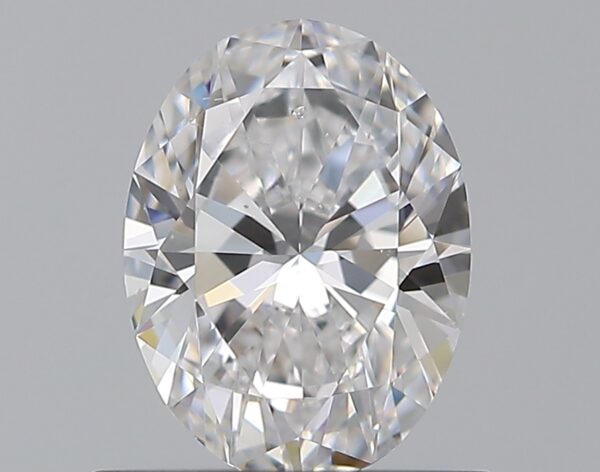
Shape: oval
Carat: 0.7
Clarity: SI1
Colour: D
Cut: EX
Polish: EX
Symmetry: VG
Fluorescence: M
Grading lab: GIA
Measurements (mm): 6.77 x 5.05 x 3.12